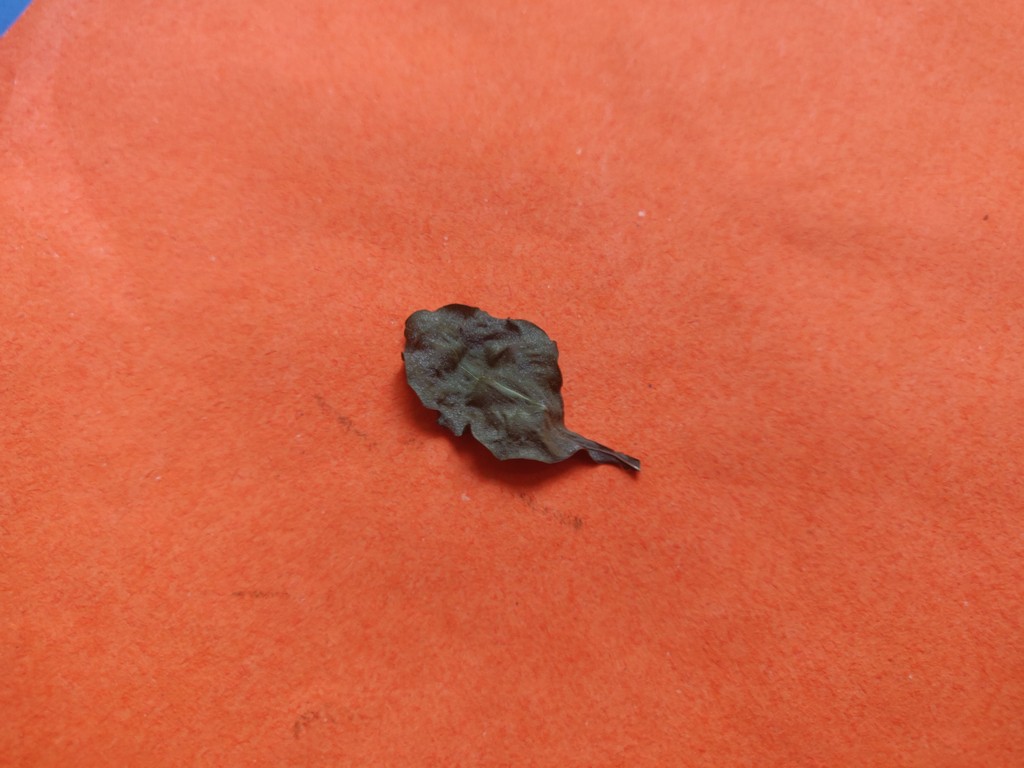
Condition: Dried
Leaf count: single
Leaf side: unknown